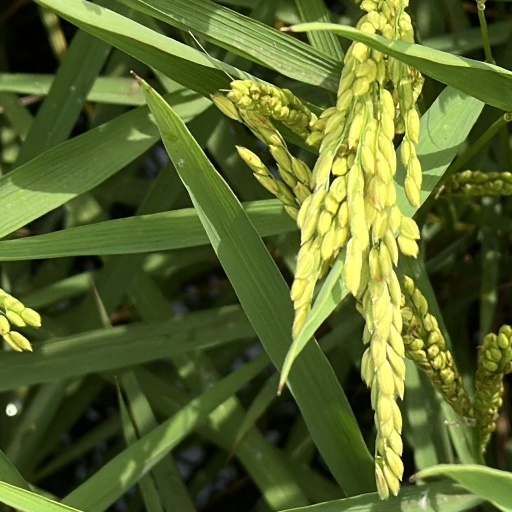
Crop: rice